Metropolitan Area Transport Ltd

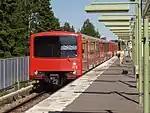
One of the trains in Helsinki

Metropolitan Area Transport Ltd is a Finnish city-owned transportation company responsible for operating the Helsinki tram network and parts of the Helsinki Metro for the Helsinki Regional Transport Authority. Its subsidiary operates the Suomenlinna ferry.